Black Bear (chief)

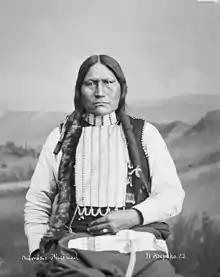
Chief Black Coal, among the most influential Arapaho chiefs of his time. Chief Black Coal was able to largely keep the Arapaho at peace with the United States during the Great Sioux War of 1876. He served as a U.S. Army scout and helped the tribe find a home on Wind River.

The Arapaho had a camp in the Wind River Valley. A group of white people, along with Shoshone and Bannocks, attacked Black Bear, his family, and his unarmed band as they traveled to Camp Brown (Fort Washakie) for trading. The attack was called the Black Bear Battle. Black Bear and up to 16 others were killed. His wife and child and an additional seven children were captured. One of the children was Destchewa ("Runs on top of ice") who was adopted by Captain Charles A. Coolidge and his wife. He was renamed Sherman Coolidge.